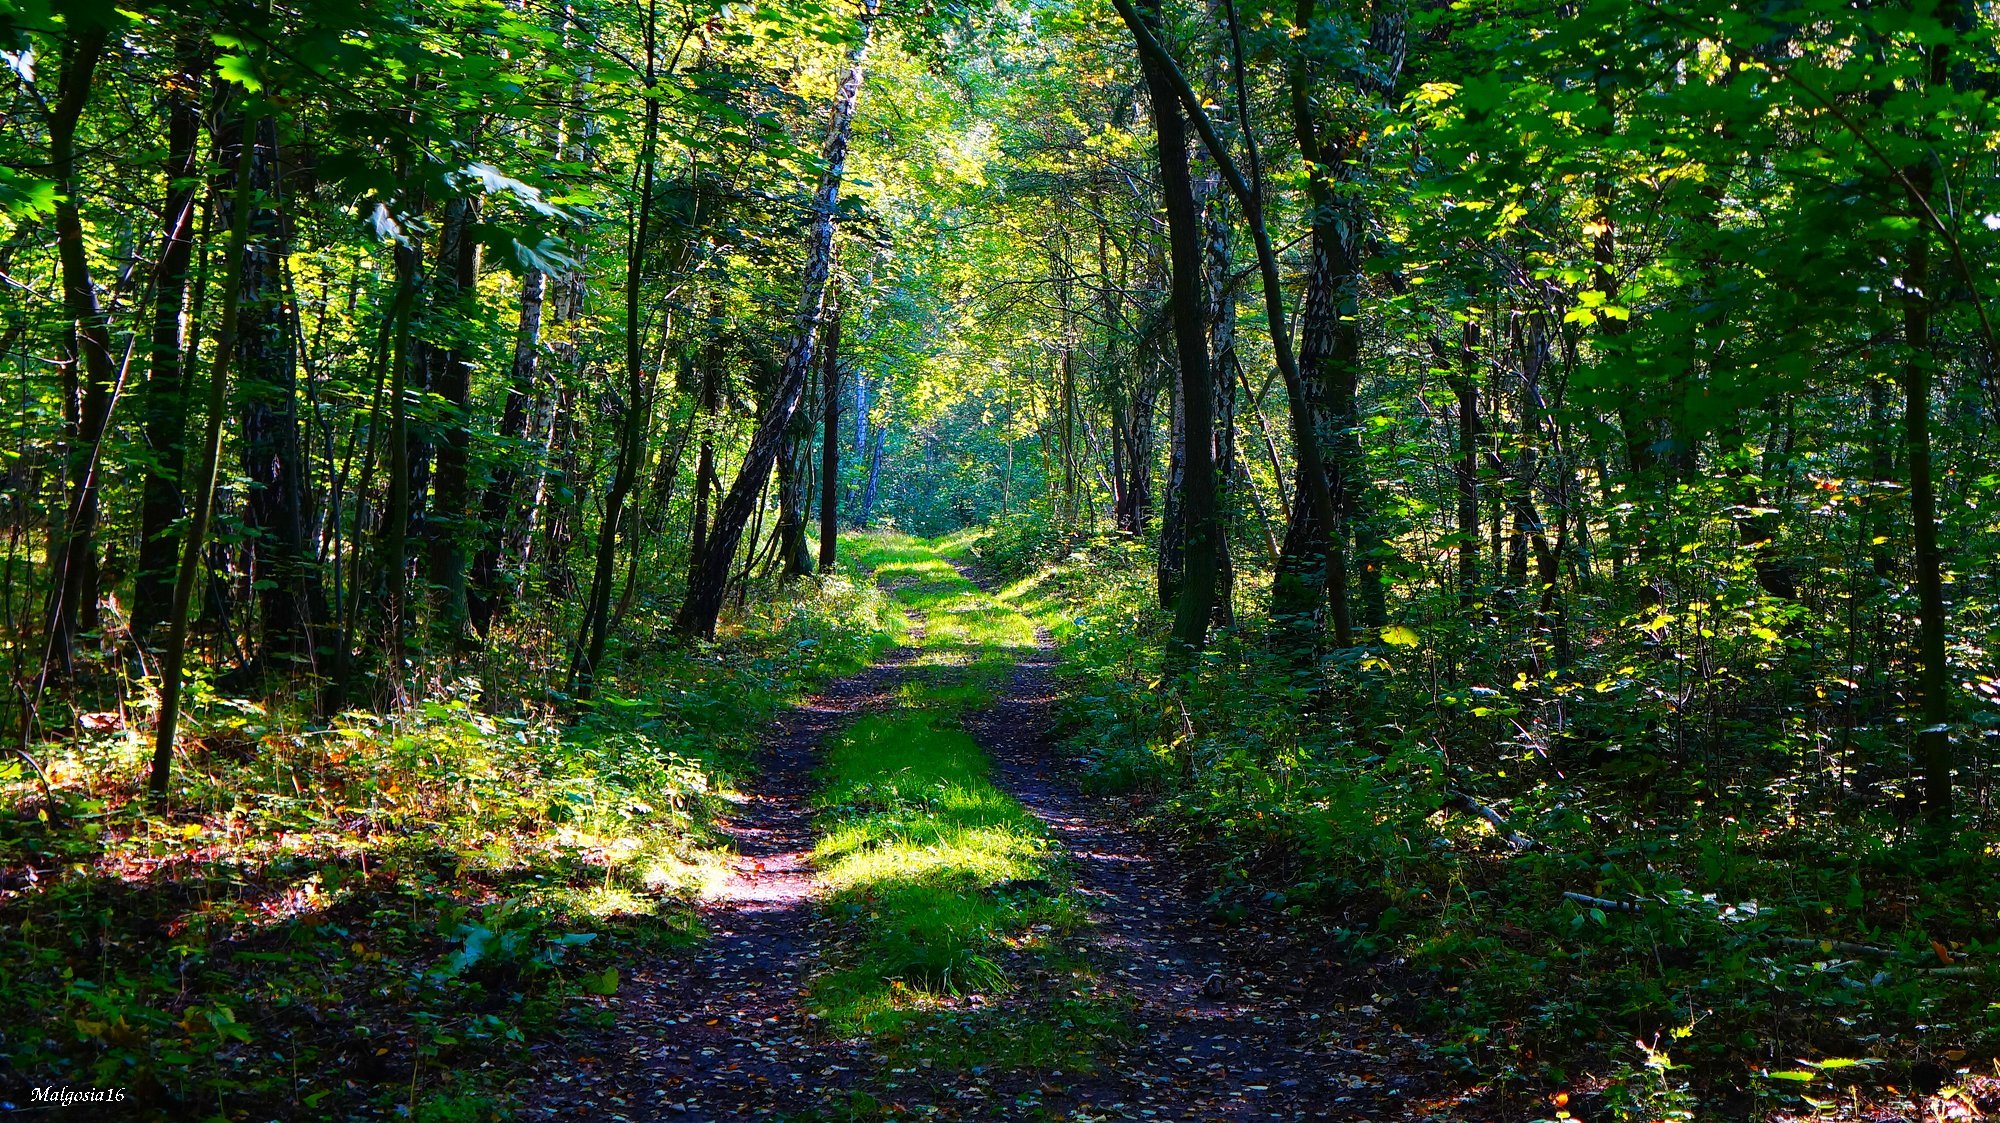
road, forest, park, tree, green, plant, wood, People in nature, terrestrial plant, natural landscape, trunk, biome, shade, groundcover, grass, Tints and shades, deciduous, landscape, shrub, spruce fir forest, temperate broadleaf and mixed forest, woodland, trail, path, grove, jungle, temperate coniferous forest, wildflower, riparian forest, soil, tropical and subtropical coniferous forests, Northern hardwood forest, old growth forest, twig, valdivian temperate rain forest, plant stem, dirt road, autumn, rainforest, art, garden, landscaping, vascular plant, subshrub, shadow